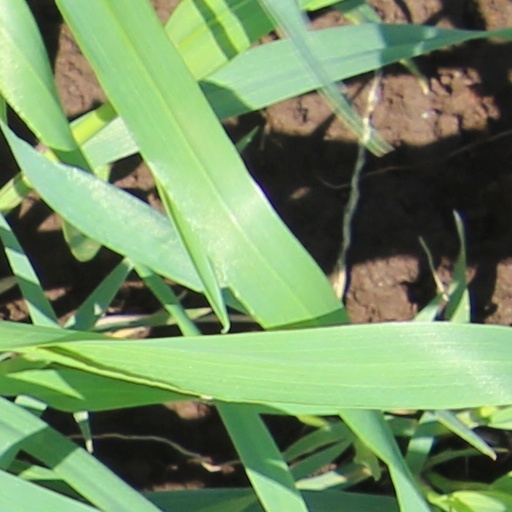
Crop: wheat